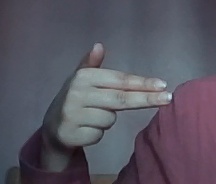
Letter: ghain